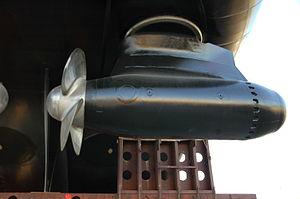
Un pod est un élément qui sert à la propulsion maritime. Il peut également contribuer au contrôle de la direction des bateaux. S'il est orientable, il remplace à lui seul le couple hélice - gouvernail. L'utilisation de pods en construction navale date des années 1990.